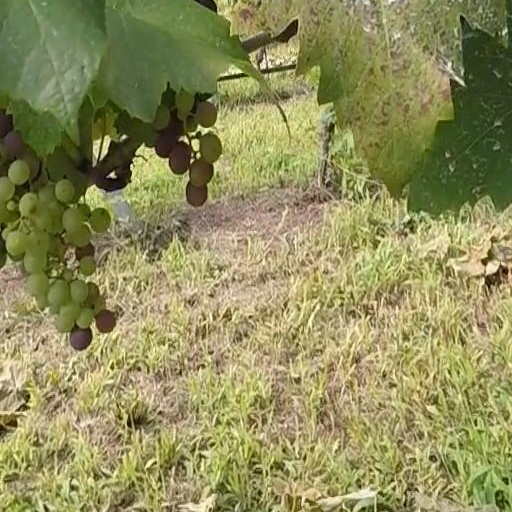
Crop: grape